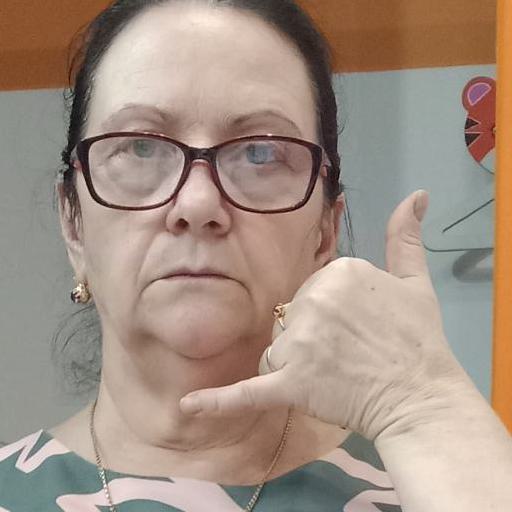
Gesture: call